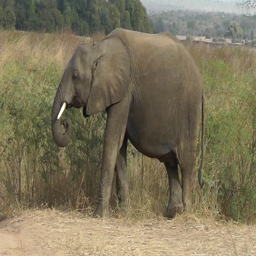
an elephant is eating grass in landscape